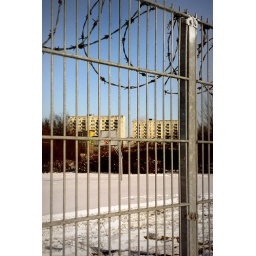
Right behind the fence is a sports ground and in the background you can see the beauty of Hamburg Wilhelmsburg.